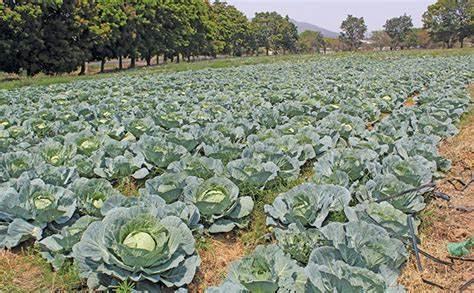
Hii ni shamba kubwa lililolimwa likiwa na mimea inayoonekana kuwa kabeji au mboga nyingine zenye majani.Safu za miti zinaonekana kwa mbali.Hii inaonyesha uzalishaji bora au kilimo biashara.